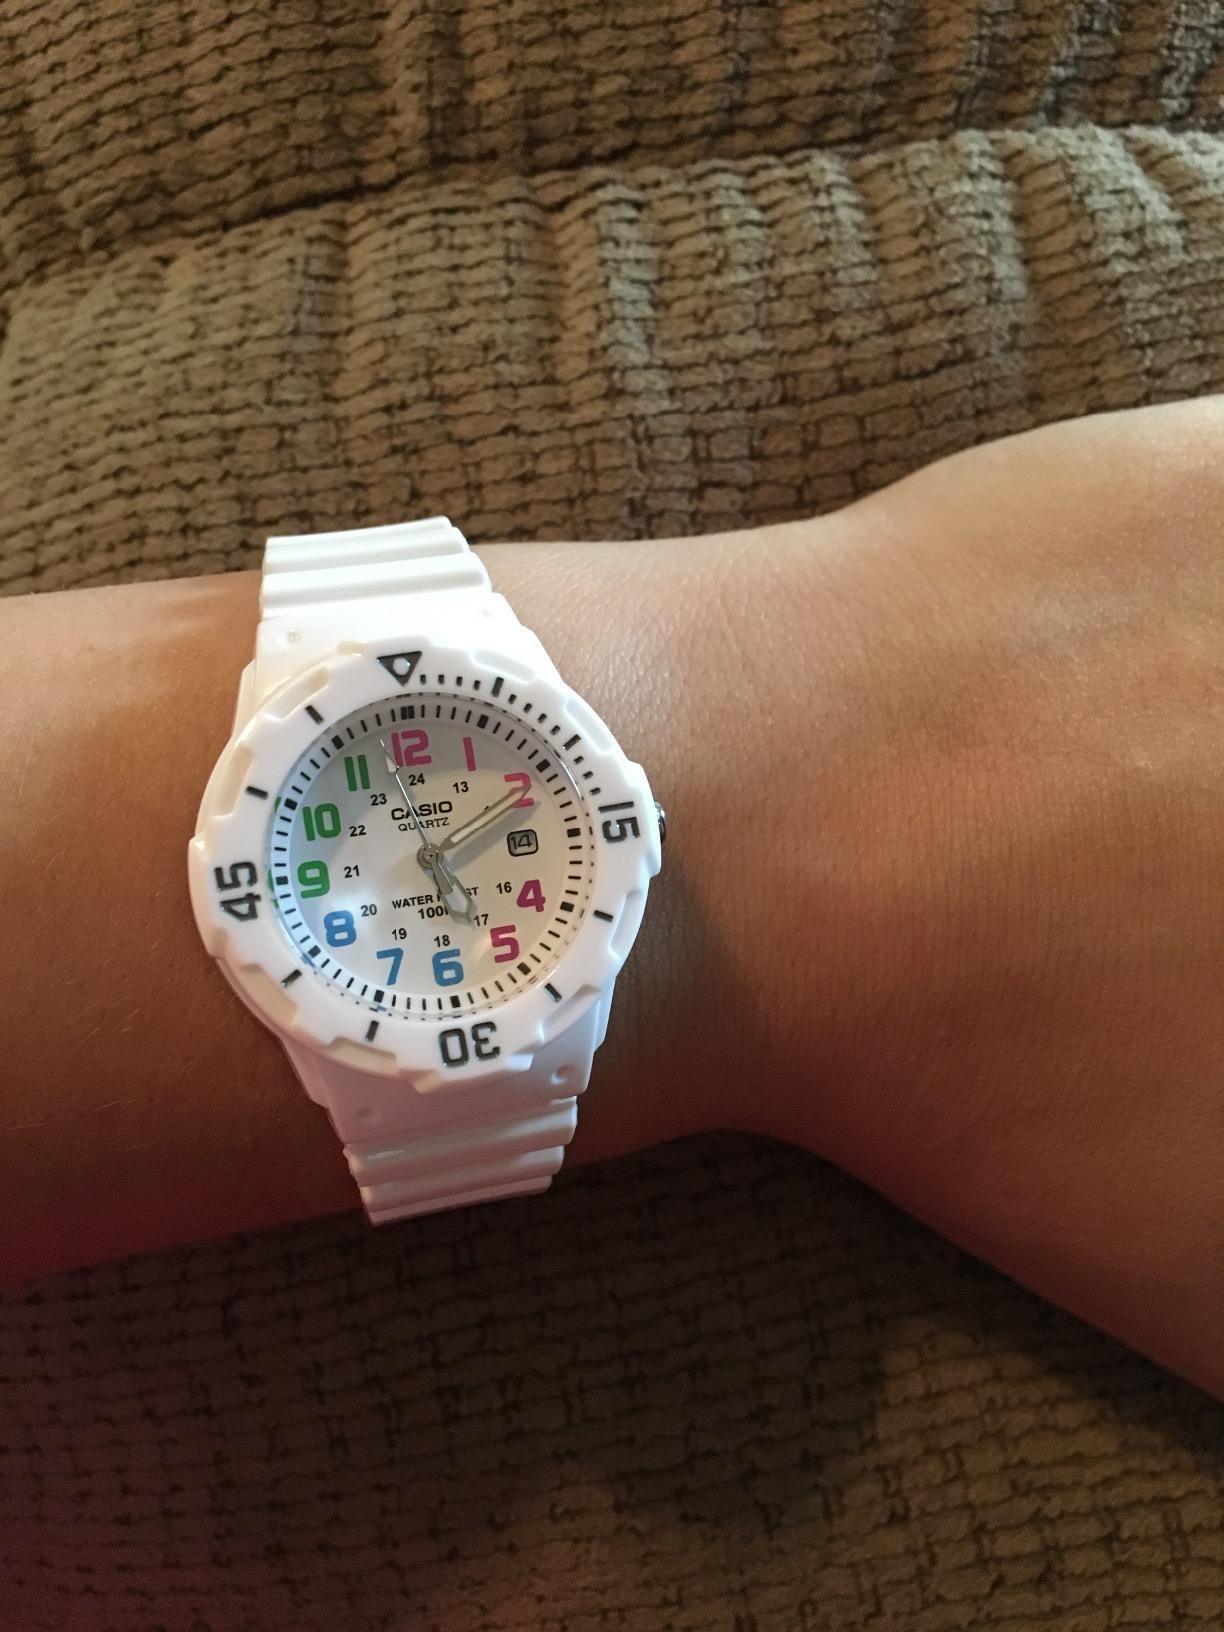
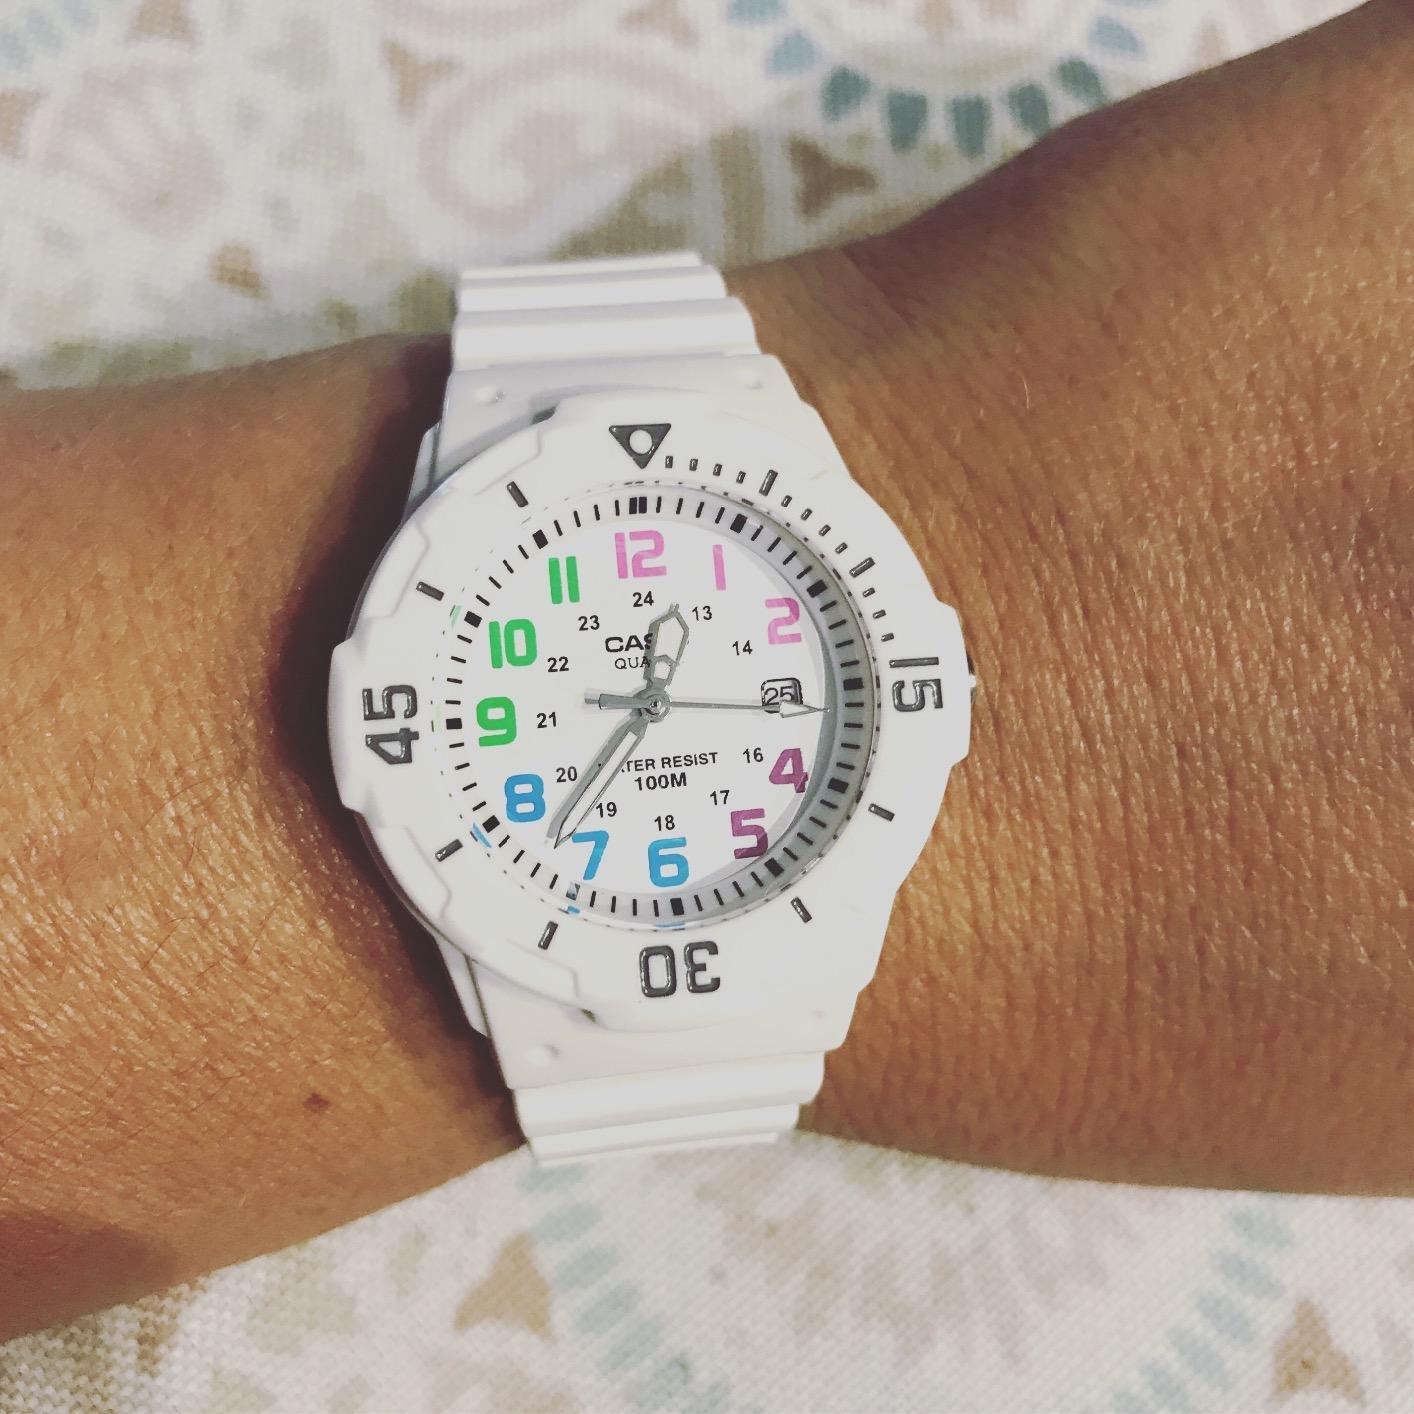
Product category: accessories_watch
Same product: yes